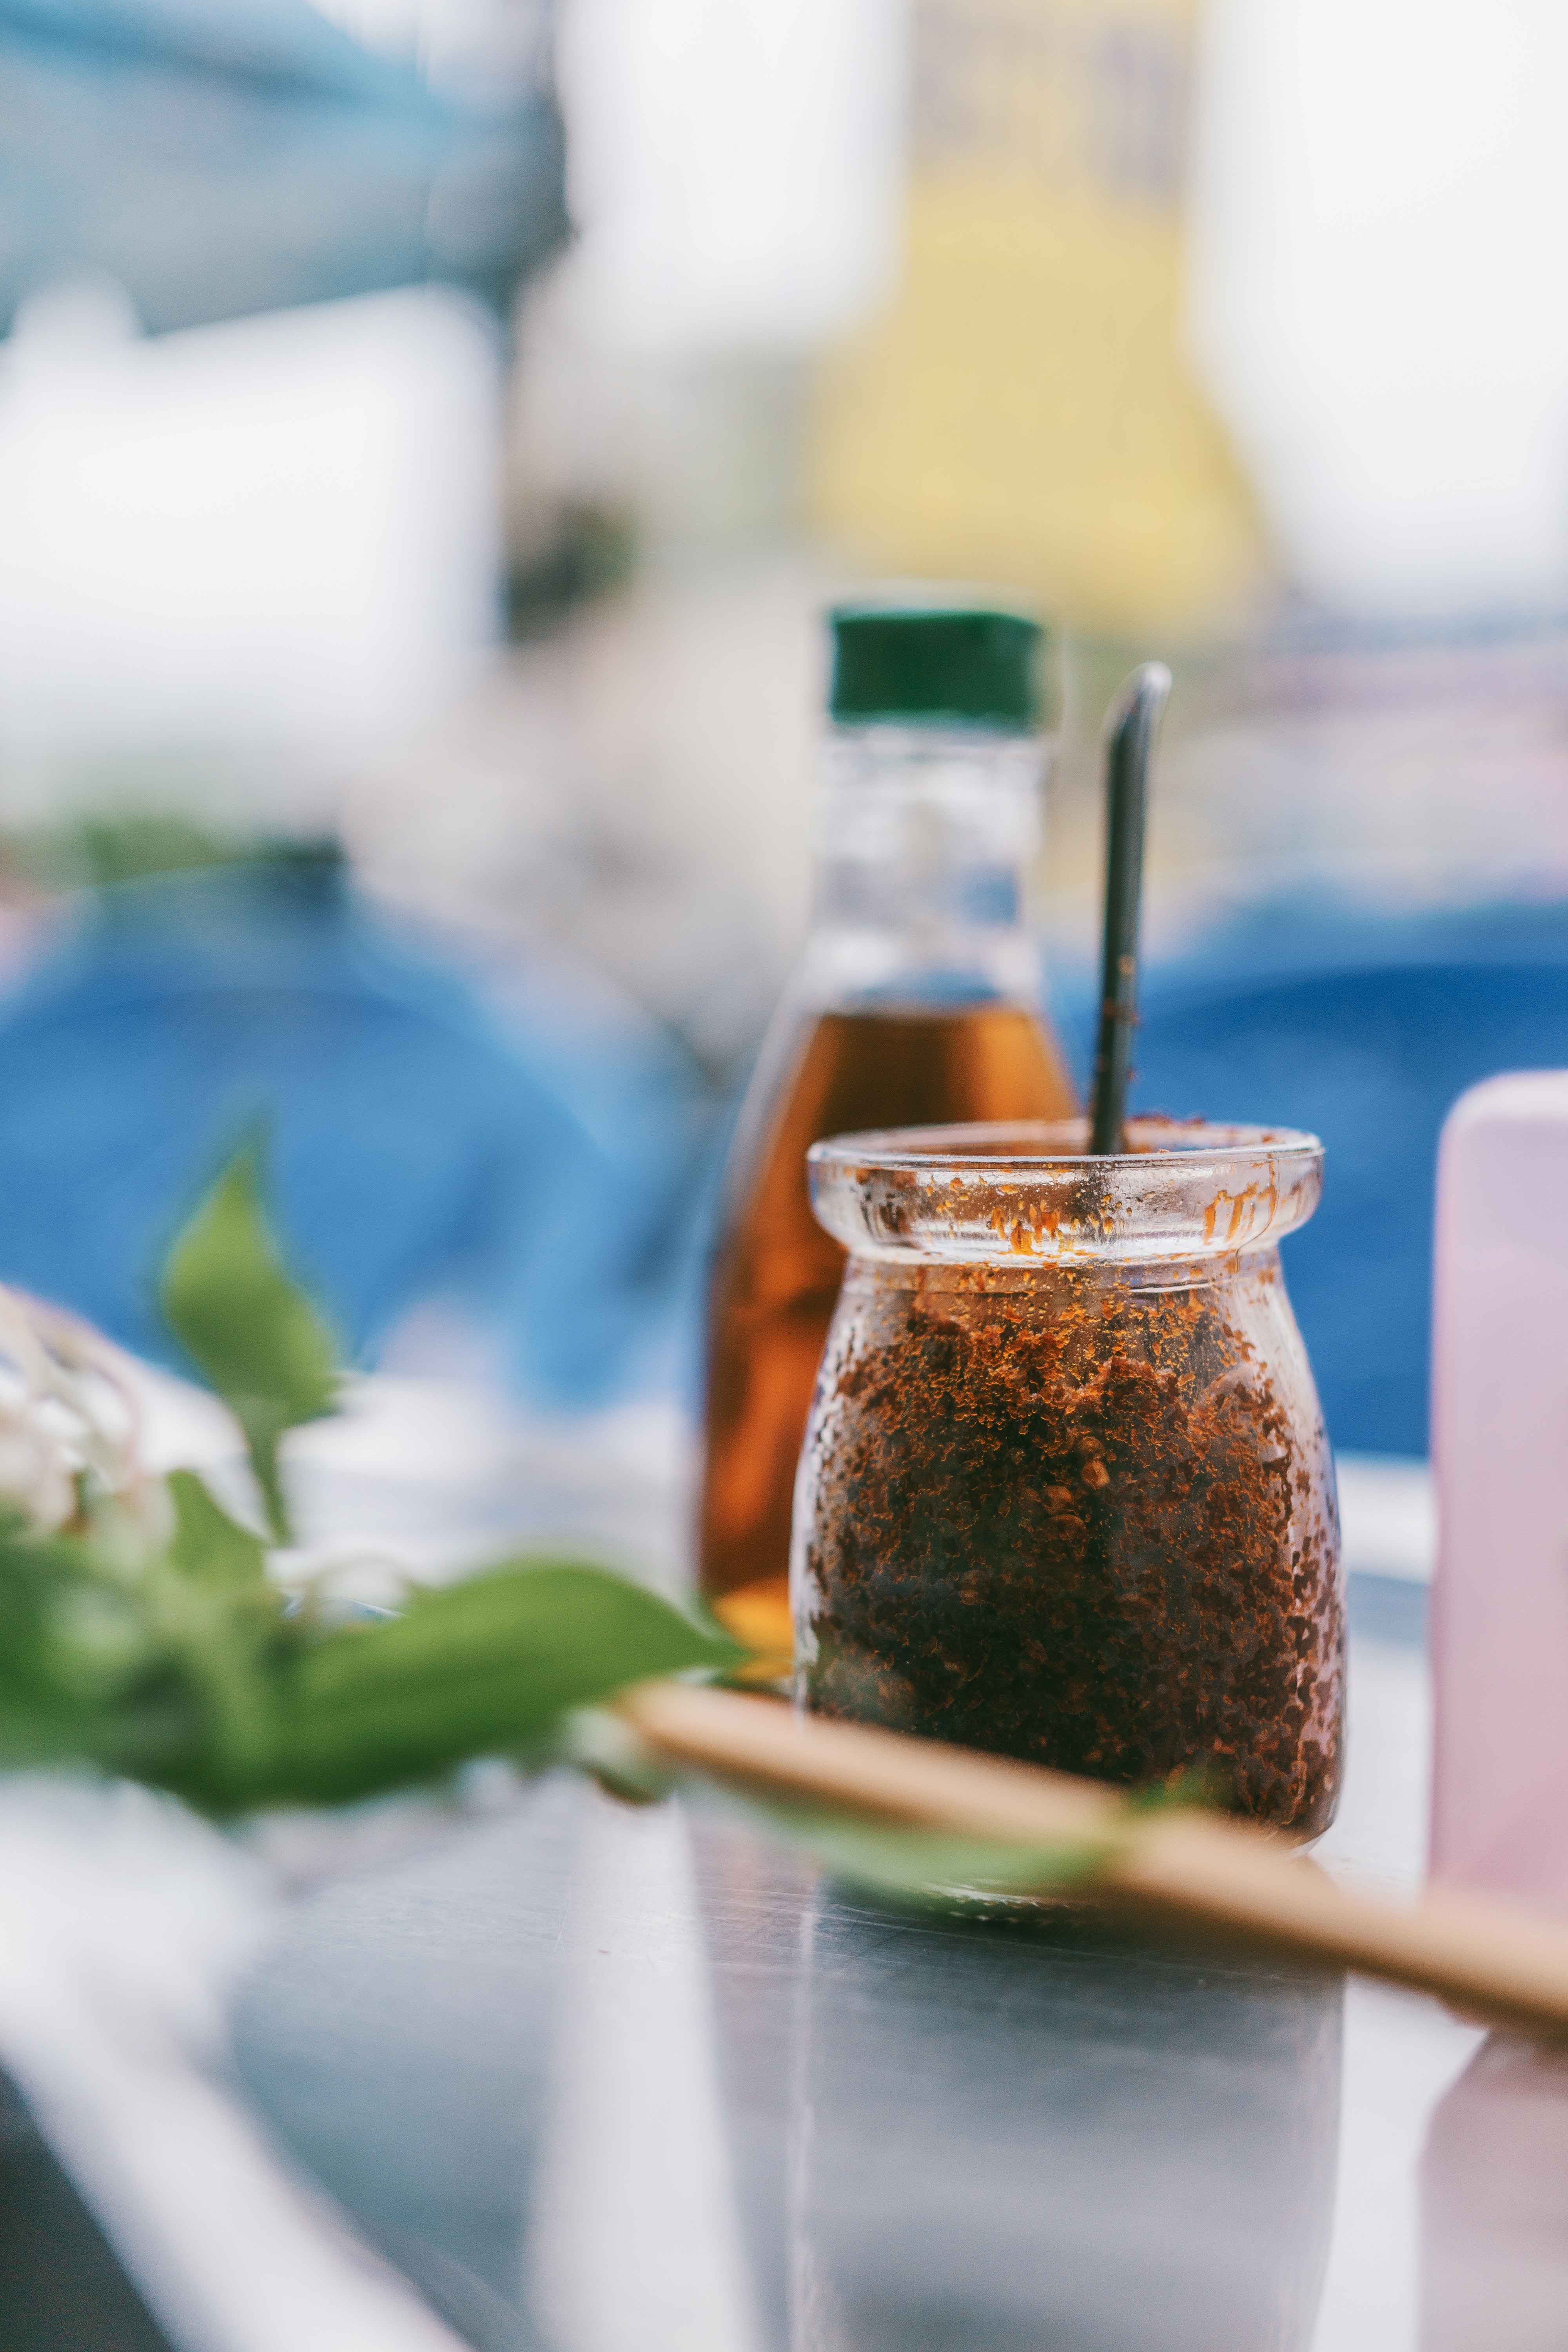
mason jar, drink, table, food, glass